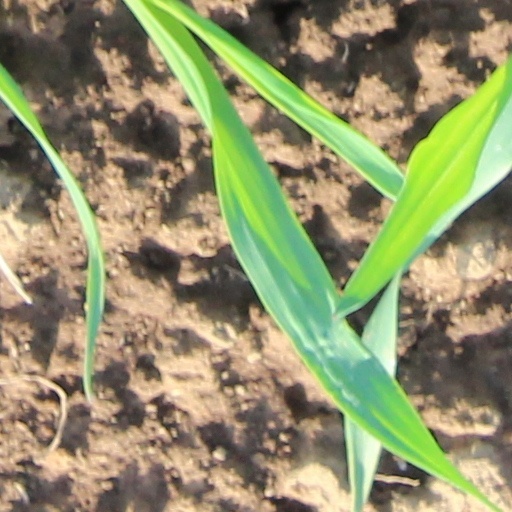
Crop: wheat